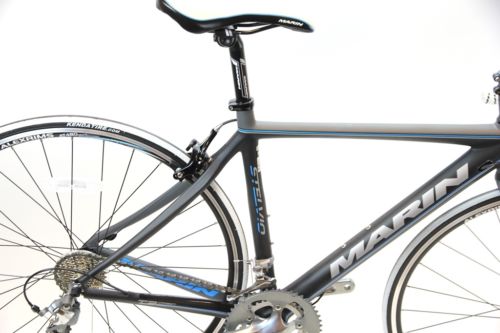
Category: bicycle